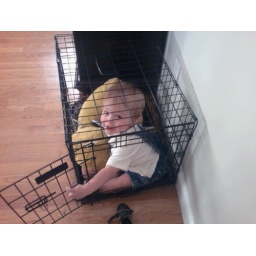
Granddad: &amp;quot;Funny Picture! I'm sure it won't be the last time young AJ ends up in the dog house though!&amp;quot;